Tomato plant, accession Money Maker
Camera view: vertical (180 deg); turntable rotation: 90 degrees
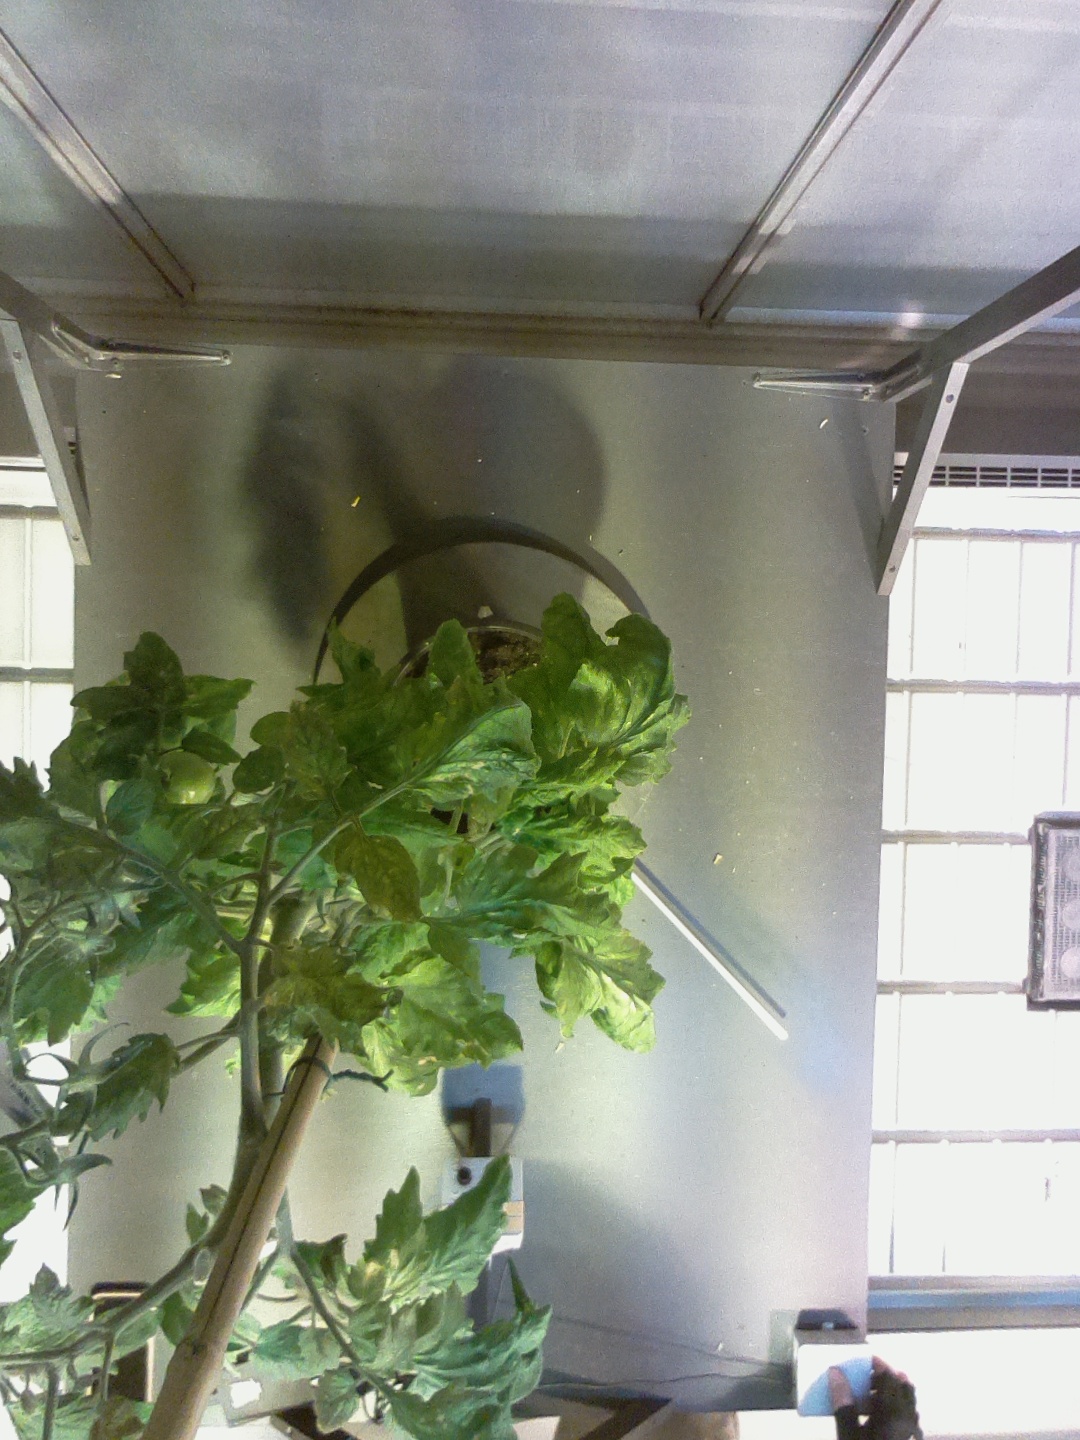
BBCH growth stage 73: 30%-40% of final fruit size